Brigitte Sarry

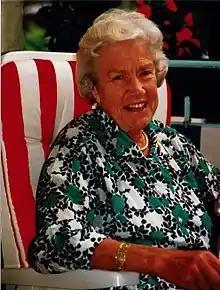
Brigitte Sarry

Brigitte Sarry (6 September 1920 in Allenstein – 19 June 2017 in Berlin) was a German chemist and a professor at Technische Universität Berlin.